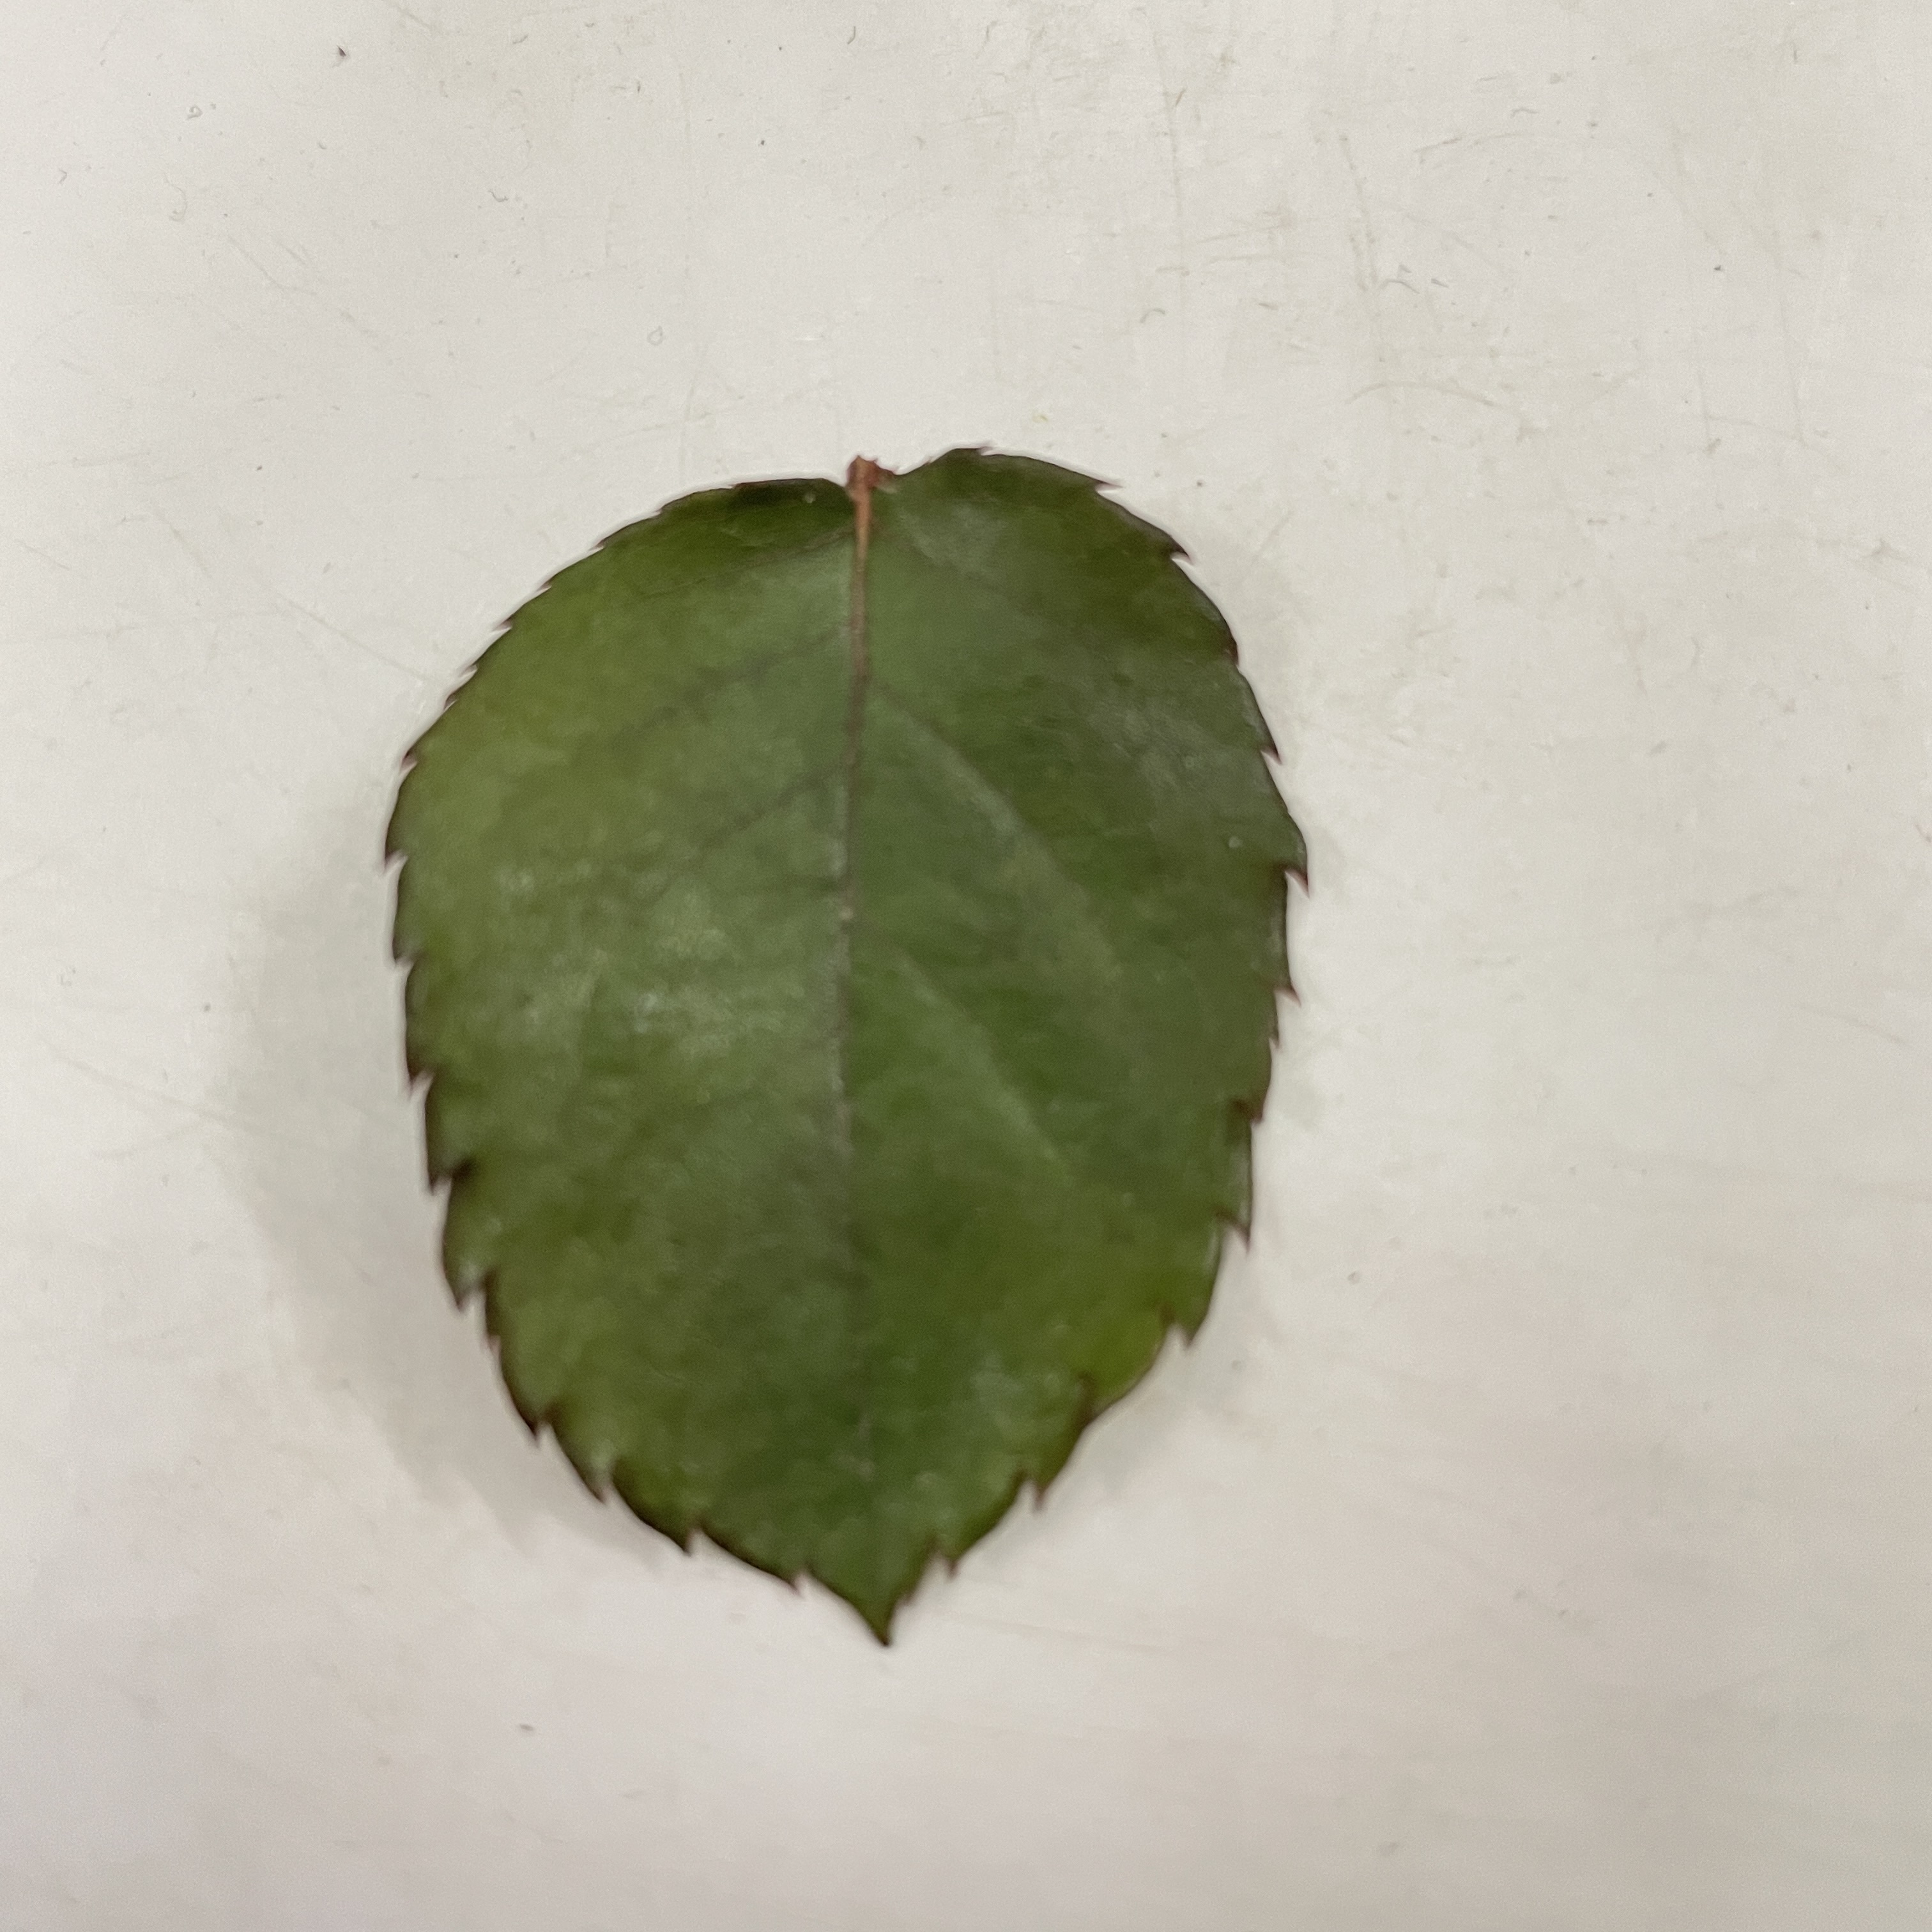
Label: Healthy Leaf